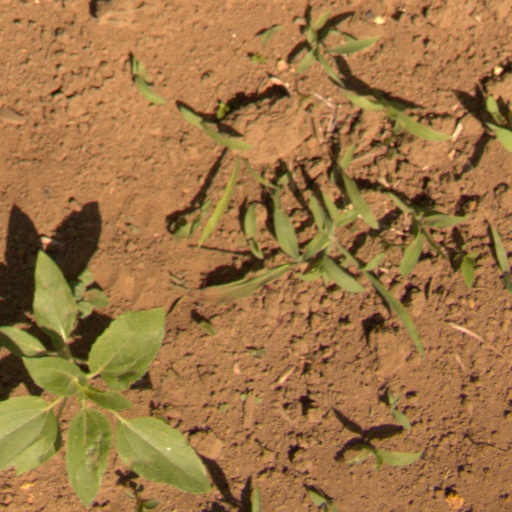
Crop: Jerusalem artichoke